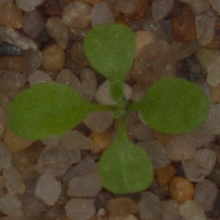
Label: shepherds_purse